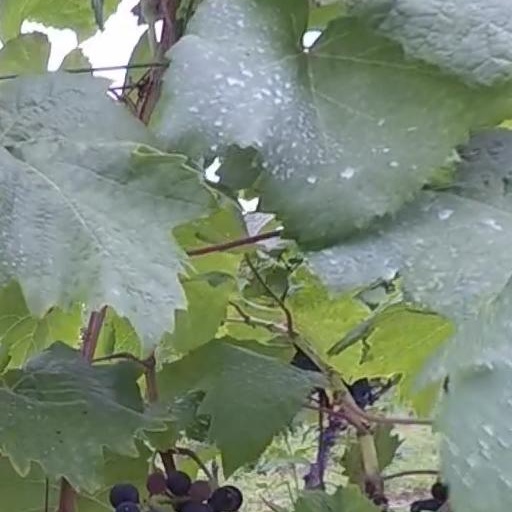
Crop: grape